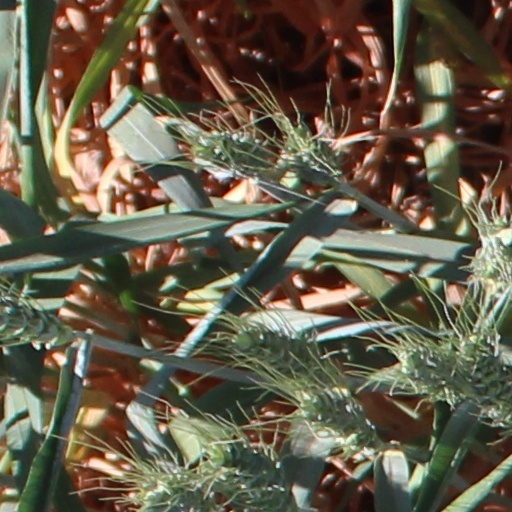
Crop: wheat